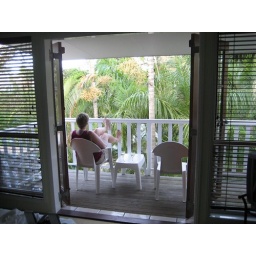
The view from our bedroom balcony in Noosa.